Ludwig Strecker

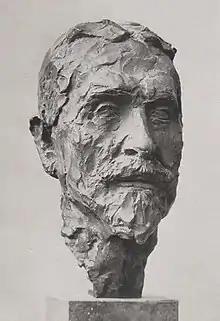
Bust of Ludwig Strecker, by Ernesto de Fiori (1884–1945)

Ludwig Philipp Carl Wilhelm Strecker (16 March 1853 – 19 December 1943) was a German businessman who owned the London-based music publishing house, Schott and Co., Limited.